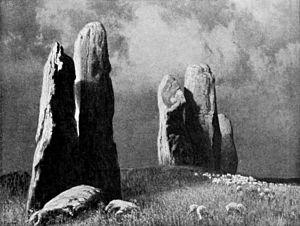
Carnac